Cristian Ledesma (footballer, born 1982)

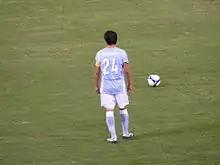
Ledesma playing for Lazio in 2008

Cristian Daniel Ledesma (born 24 September 1982) is an Argentine-born Italian retired footballer who played as a central midfielder. He is currently working as the Under-19 coach of Ascoli.